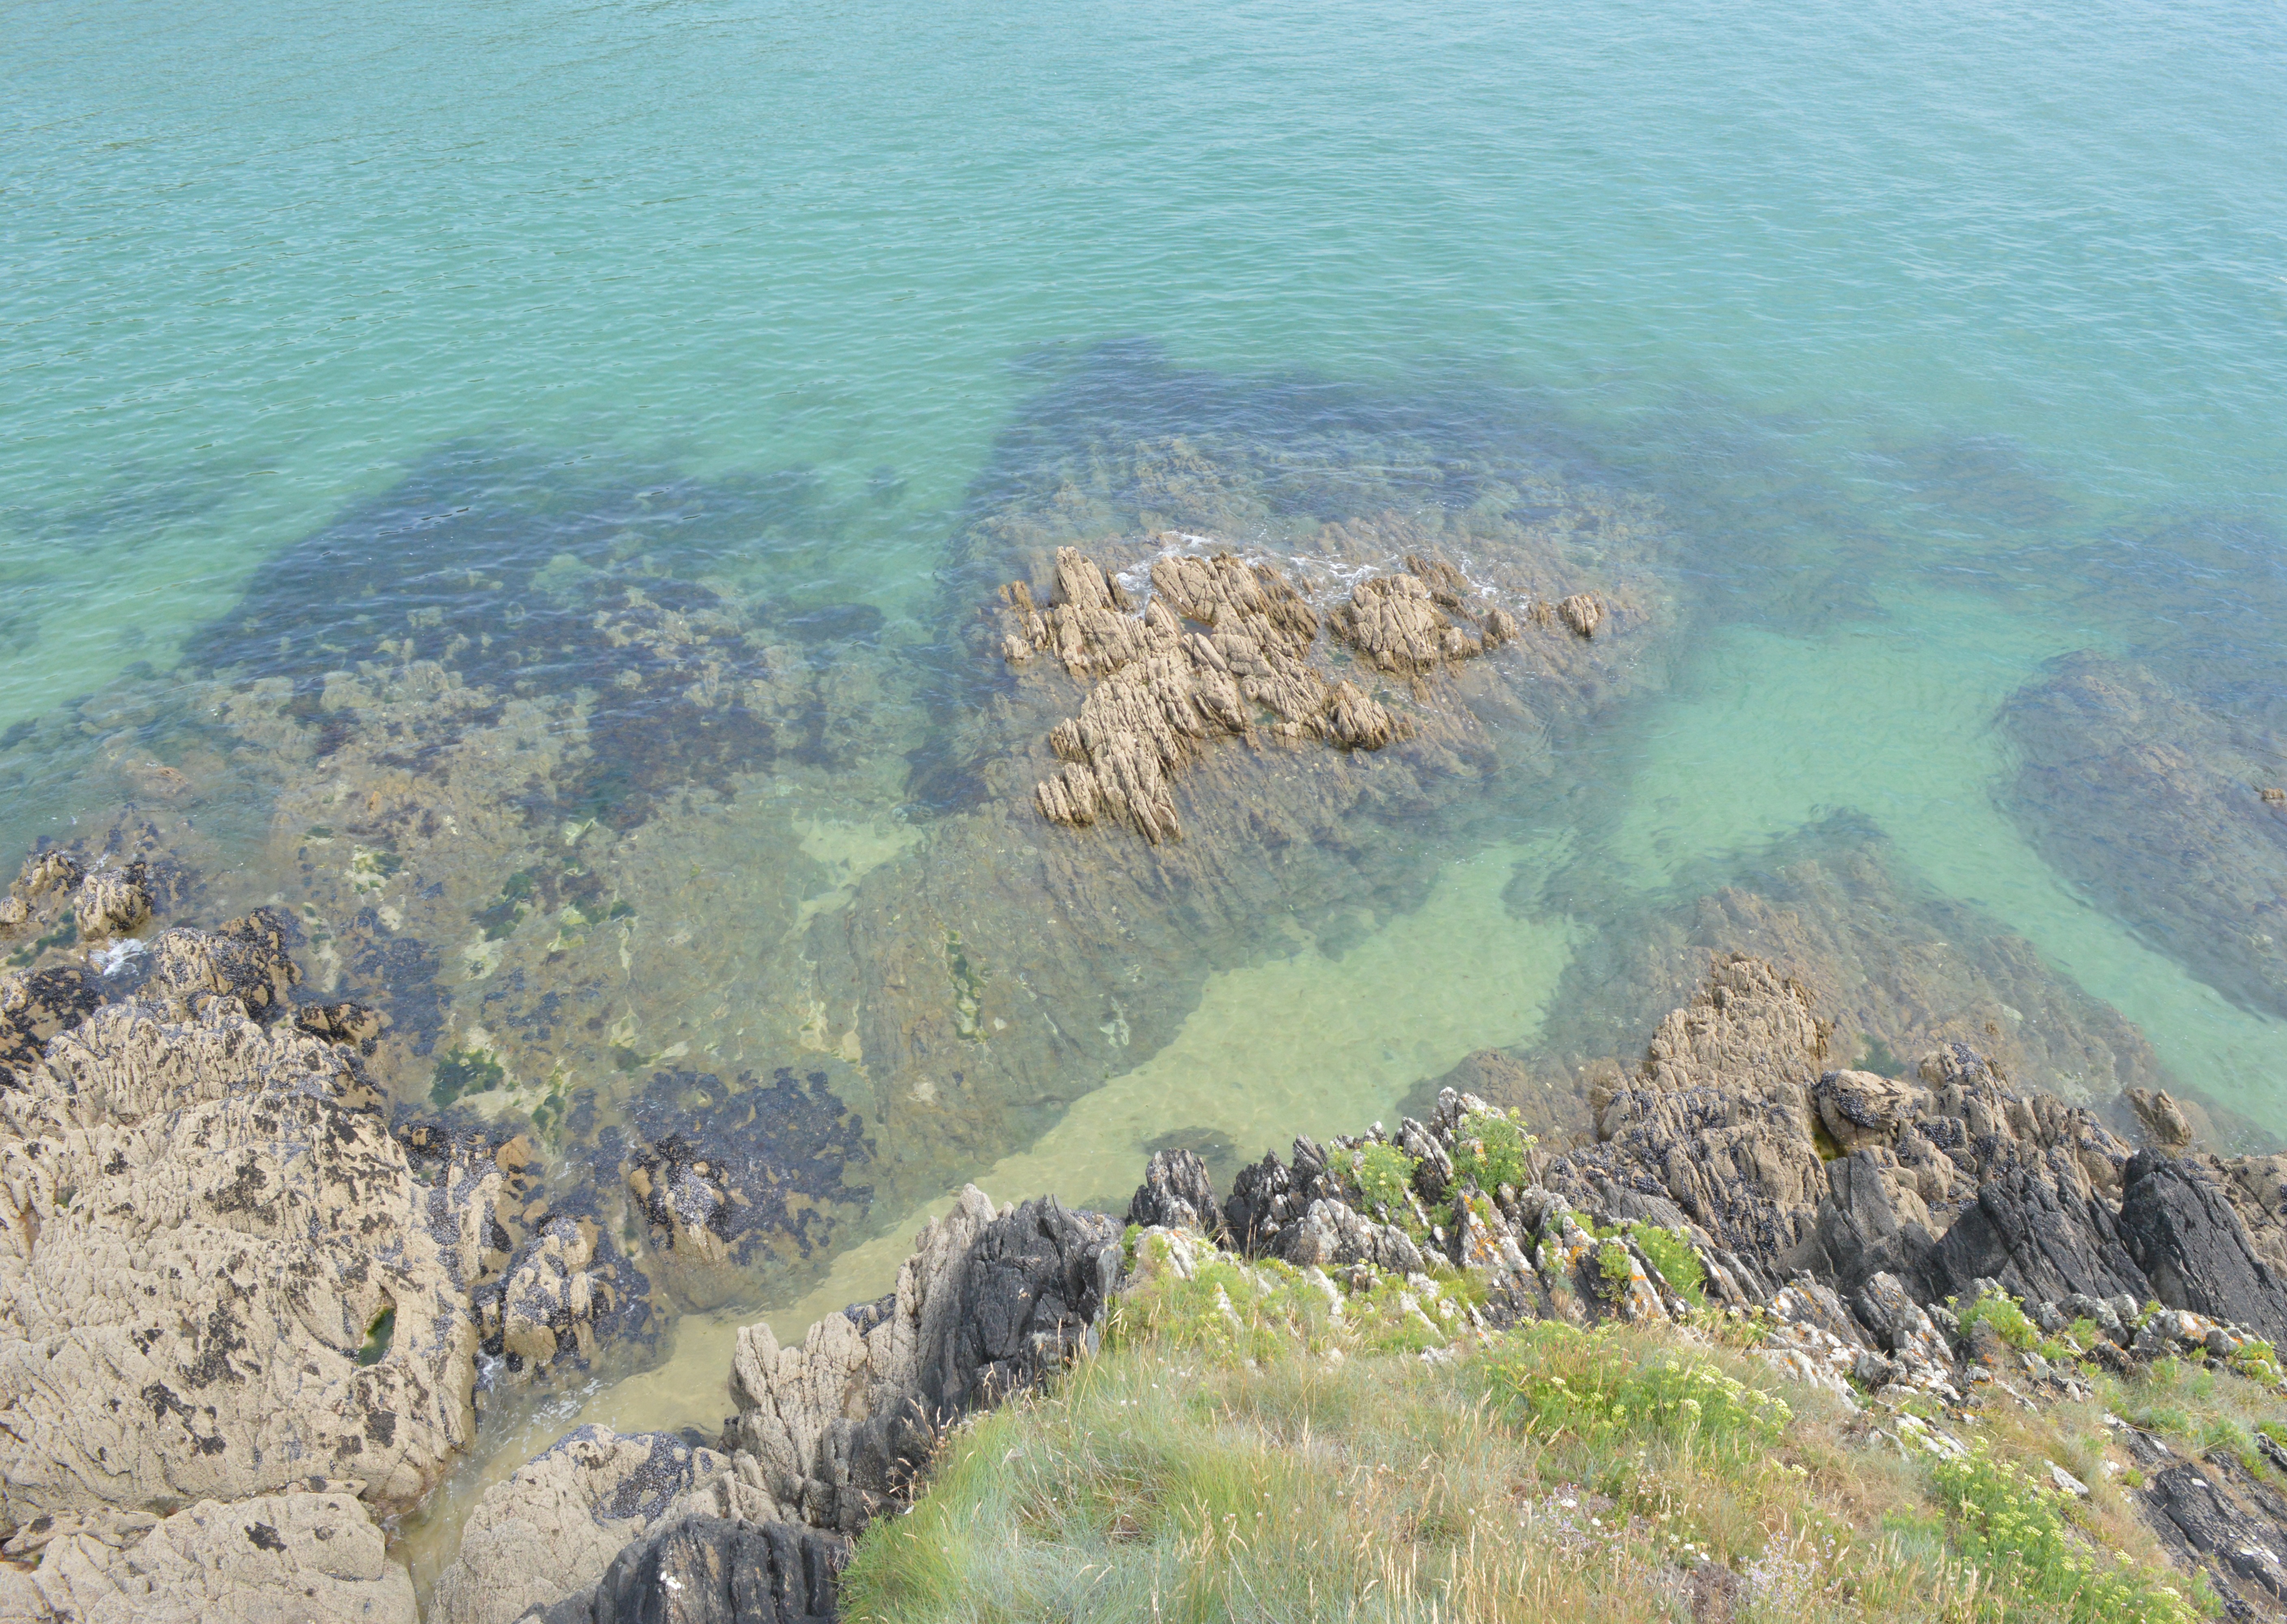
sea, coast, water, nature, rock, cliff, seaside, france, calm, bay, blue, terrain, geology, turquoise, side, cape, brittany, blue water, landform, aerial photography, finist re, transparent water, geographical feature